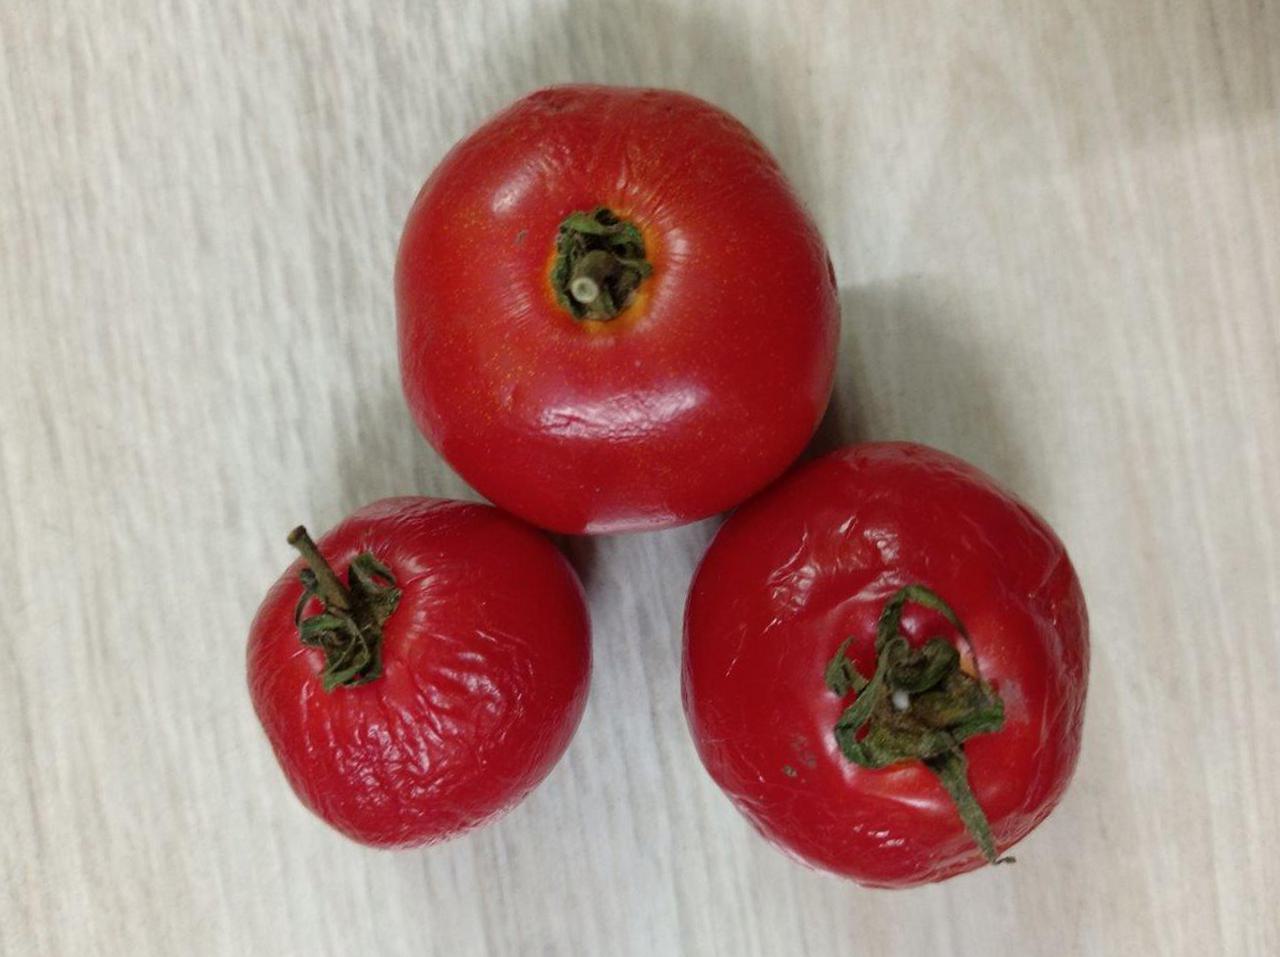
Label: Rotten